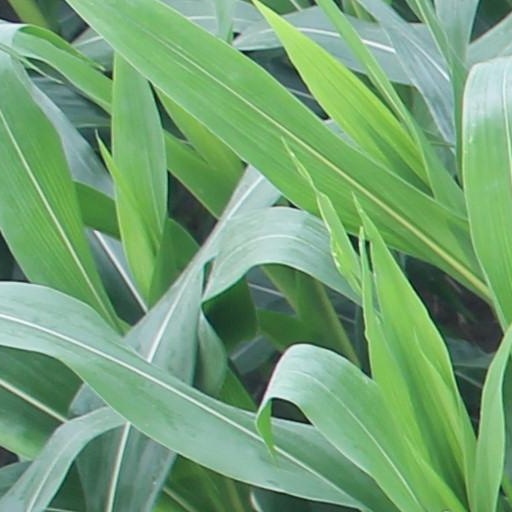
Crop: maize; corn